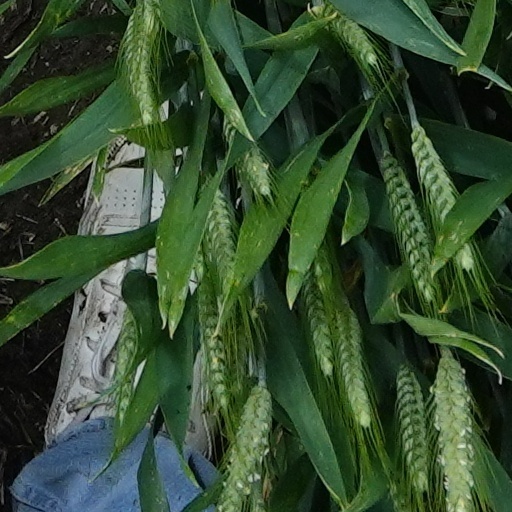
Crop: wheat